Arun Kumar (Bihar politician)

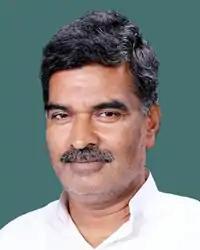

Arun Kumar is an Indian politician who represented Jahanabad constituency in Lok Sabha. He won the seat in the 2014 Indian general election and 1999, and he is a founding member of the Rashtriya Samata Party (Secular). He is the founder and head of Gyan Bharti Model Residential Complex school in Hisua, Nawada. He often visits the school during Annual Day functions as chief guest. He was a close friend of dreaded don turned politician of Bihar ex MP Anand Mohan Singh of Saharsa. He founded Bharatiya Sab Log Party in 2020. His brother Anil Kumar is a member of legislative assembly from Tikari assembly constituency in Bihar.